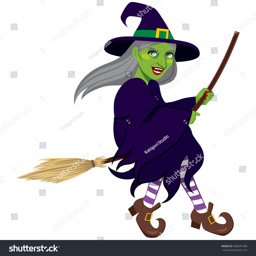
ugly green evil witch flying on a broom isolated on white background